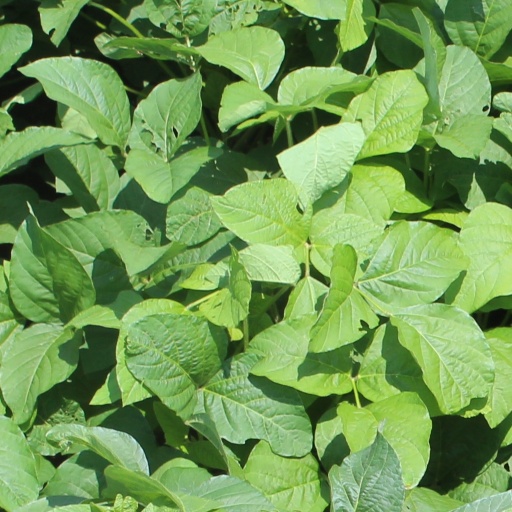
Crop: soybean